Abubakar Gumi

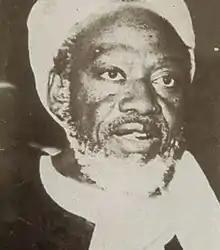
Abubakar Gumi at elderly ages.

By the late 1960s, after the death of Bello, Gumi's major Nigerian political support and moderating influence was gone. He felt the new administration had the political power to curtail his views, and in the process, he resorted to consulting his friends in Saudi Arabia for moral, dogmatic and financial support to promote a Wahabbist interpretation of Islam centering on the rejection of mysticism, return to puritanical Islamic teaching, and rejection of the then dominant Sufi brotherhoods. He also wanted to find mass support in his battle with the brotherhoods and what he felt was their hold on the political process. Gumi became more interested in ensuring political support for his ideas, based on his perception that a political Muslim has the power to change the course of lives of a larger number of people than publishing scholarly works or engaging in private debates and gradually became more interested in political means to achieve an Islamic reformist end. In the process, he became a supporter of women's rights to vote. By the early 1970s, he wished to contest what he felt was the hijacking of major Islamic political organizations by the Fityan al-Islam, an organization founded in Kano by Mudi Salga, a leader of the Salgawa network, who was opposed to some of the policies of the late Ahmadu Bello and his Jamaat Nasr al-Islam (the Association for the Support of Islam). He decided to start a movement and relied on his old students to spread his views on Islamic dogma, prodding many to take jobs at the JNI and enter into legislative duties. He used one of his students, Sheikh Ismaila Idris Ibn Zakariyya, as a founder for the new movement to challenge the Sufi brotherhoods and ensure a return of Islam to a fundamental way. The rise of this movement "Izalatul Bidi'a Wa Ikamatul Sunnah" or "Movement for the Revival of the Sunnah", popularly called Izala, heralded the radicalization of Northern Nigeria.